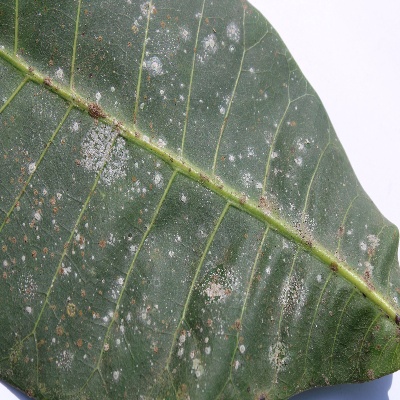
Crop: Cashew
Condition: red rust